Olle Palmlöf

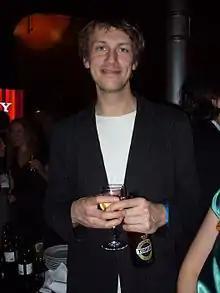
Olle Palmlöf

Nils Olof (Olle) Palmlöf (born 7 October 1972 in Stockholm, Sweden) is a Swedish comedian and radio and television show host.